Karmê Chöling

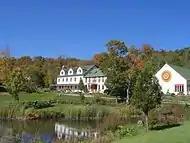
Karme Choling from a parking lot, showing the pond and front of the building

Karmê Chöling is a Shambhala Buddhist meditation retreat center and community in Barnet, Vermont. It was originally known as "Tail of the Tiger". The staff there offers meditation programs and retreats in the Shambhala Buddhist tradition to hundreds of students each year. Karmê Chöling facilities include 717 acres (2.9 km2) of wooded land, seven meditation halls, a Zen archery range, an organic garden, dining facilities, single and double rooms, dormitory housing, and seven retreat cabins. The center also houses visitors and staff in tents on wooden platforms in the warmer months of May through September. The center gives retreats, seminars, and workshops on meditation, gardening, archery, and theater.